Harry Price

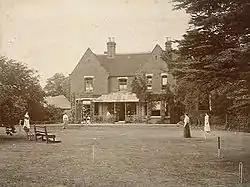
Borley Rectory in 1892

In 1931, the National Laboratory of Psychical Research took on its most illustrious case. £50 was paid to the medium Helen Duncan so that she could be examined under scientific conditions. Price was sceptical of Duncan and had her perform a number of test séances. She was suspected of swallowing cheesecloth which was then regurgitated as "ectoplasm". Price had proven through analysis of a sample of ectoplasm produced by Duncan, that it was made of cheesecloth. Duncan reacted violently at attempts to X-ray her, running from the laboratory and making a scene in the street, where her husband had to restrain her, destroying the controlled nature of the test. Price wrote that Duncan had given her fake ectoplasm to her husband to hide. The ectoplasm of Duncan in another test was analysed by psychical researchers and reported to be made from egg white. According to Price: